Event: Nepal Earthquake
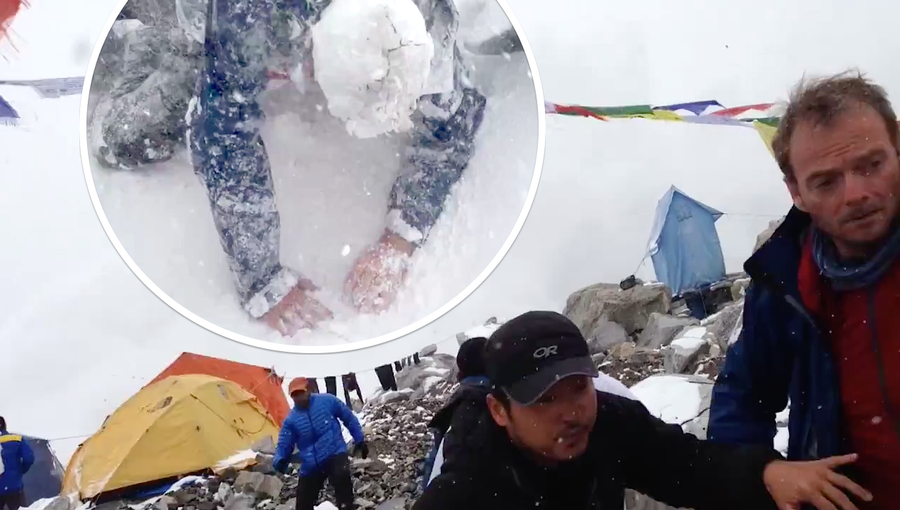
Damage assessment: damage